Martin Petit

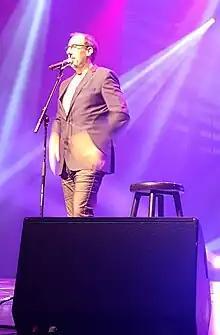
Martin Petit photographed in Laval, Quebec, Canada at the Salle André-Mathieu.

Martin Petit (born September 24, 1968 in Laval, Quebec, Canada) is a Canadian comedian and actor. Creator and star of the Sit-com Les Pêcheurs (2012-2017) on Ici Radio-Canada. Known for his one-man shows, Grandeur Nature, Humour libre, Martin Petit et le micro de feu, all of them won best comedy show at Les Olivier comedy award in Montreal. He is a former member of The Bizarroides. He won a Genie Award for Best Screenplay, for "Starbuck". He co-wrote the American Remake of "Starbuck" with director Ken Scott.